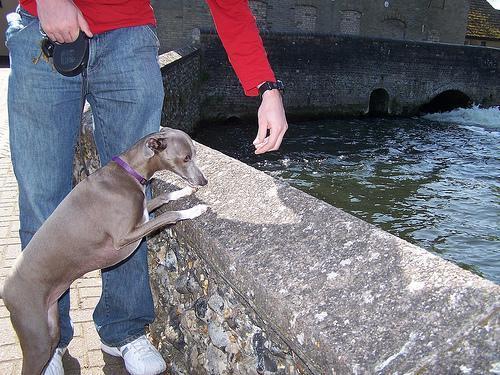
Italian_greyhound